First International Syndicalist Congress

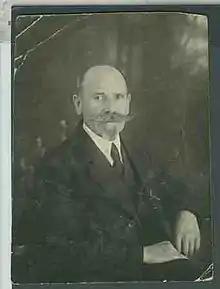
Fritz Kater

The next issue at hand was the presidency. Fritz Kater of the Free Association of German Trade Unions, Jack Wills of the Bermondsey and Leicester Trades Councils, and Guy Bowman ran for the post. Kater and Wills were elected co-presidents. Bowman along with Cornelissen was chosen as congress secretary and as a translator, a task he did not take very seriously forcing Alexander Schapiro to help out.